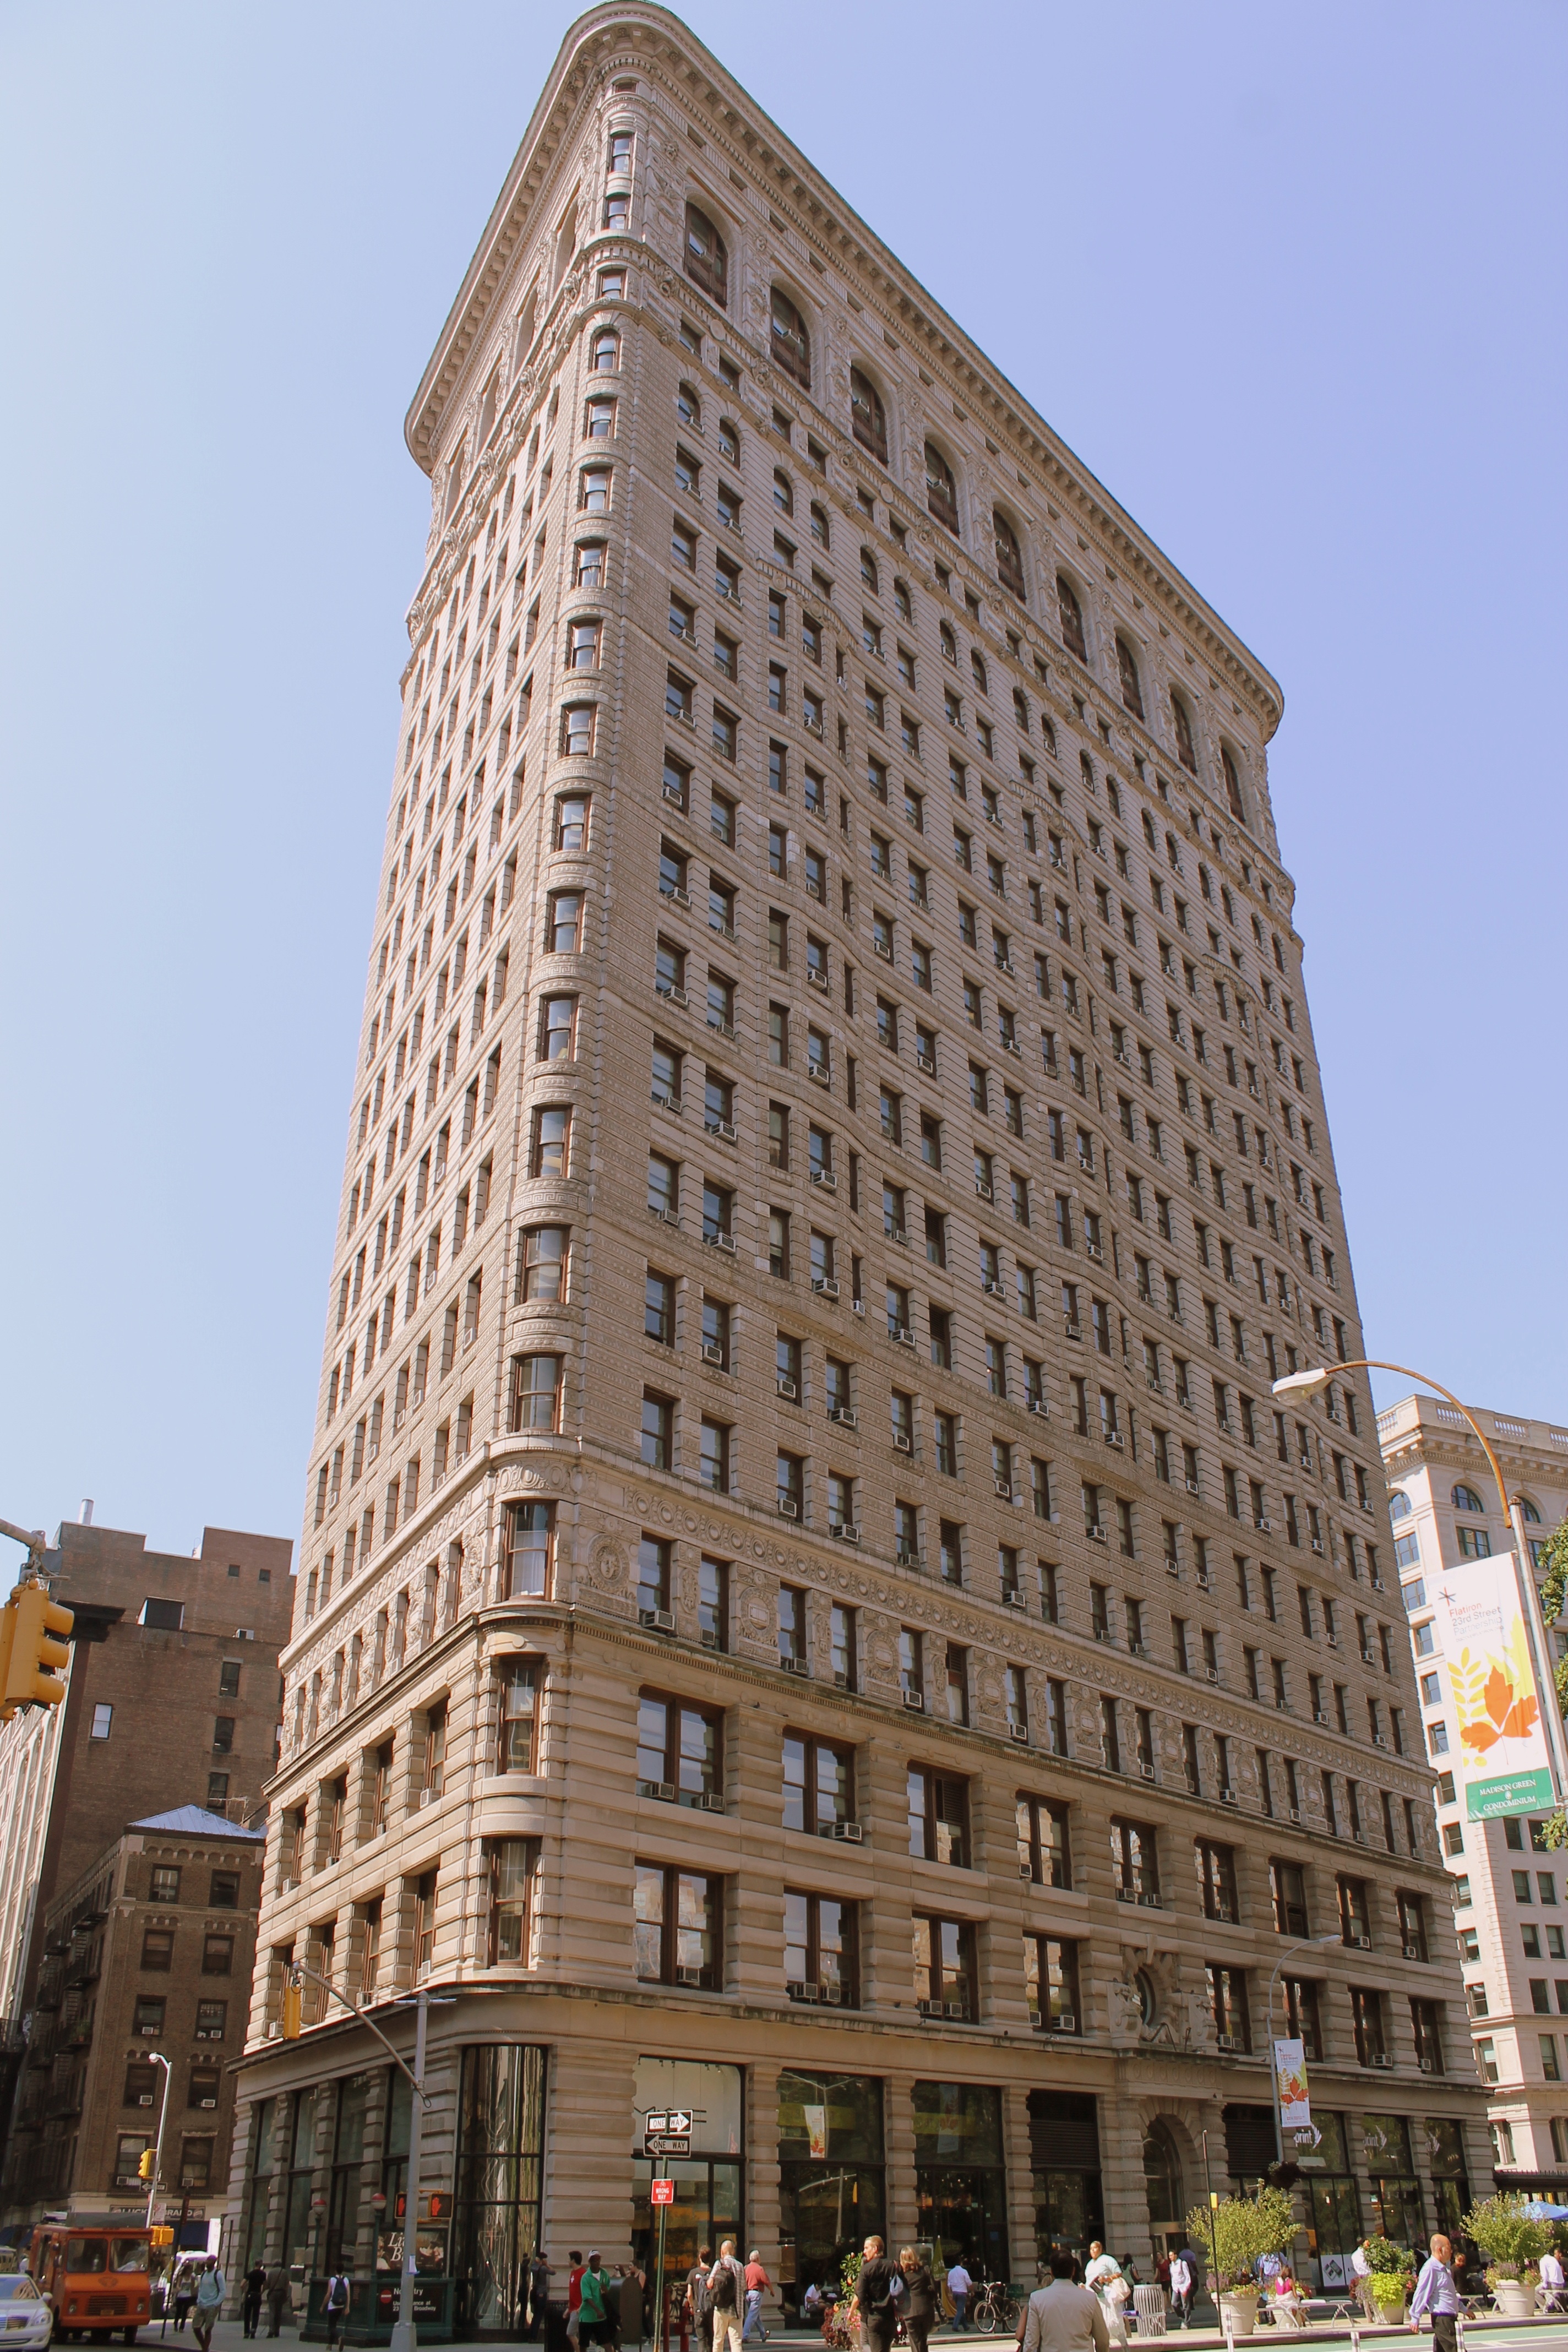
architecture, skyline, view, building, old, city, home, skyscraper, new york, new york city, cityscape, downtown, tower, nyc, plaza, usa, america, landmark, facade, freedom, tower block, united states, madness, flatiron, ny, iron, large, metropolis, condominium, neighbourhood, big apple, made in the usa, urban area, air conditioners, residential area, human settlement, metropolitan area